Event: Nepal Earthquake
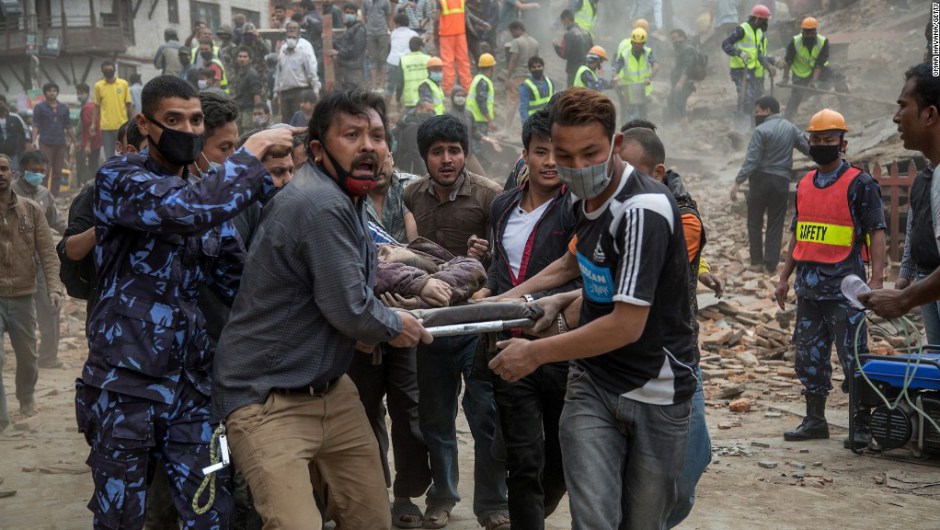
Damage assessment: damage